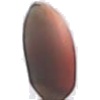
Label: hazelnut